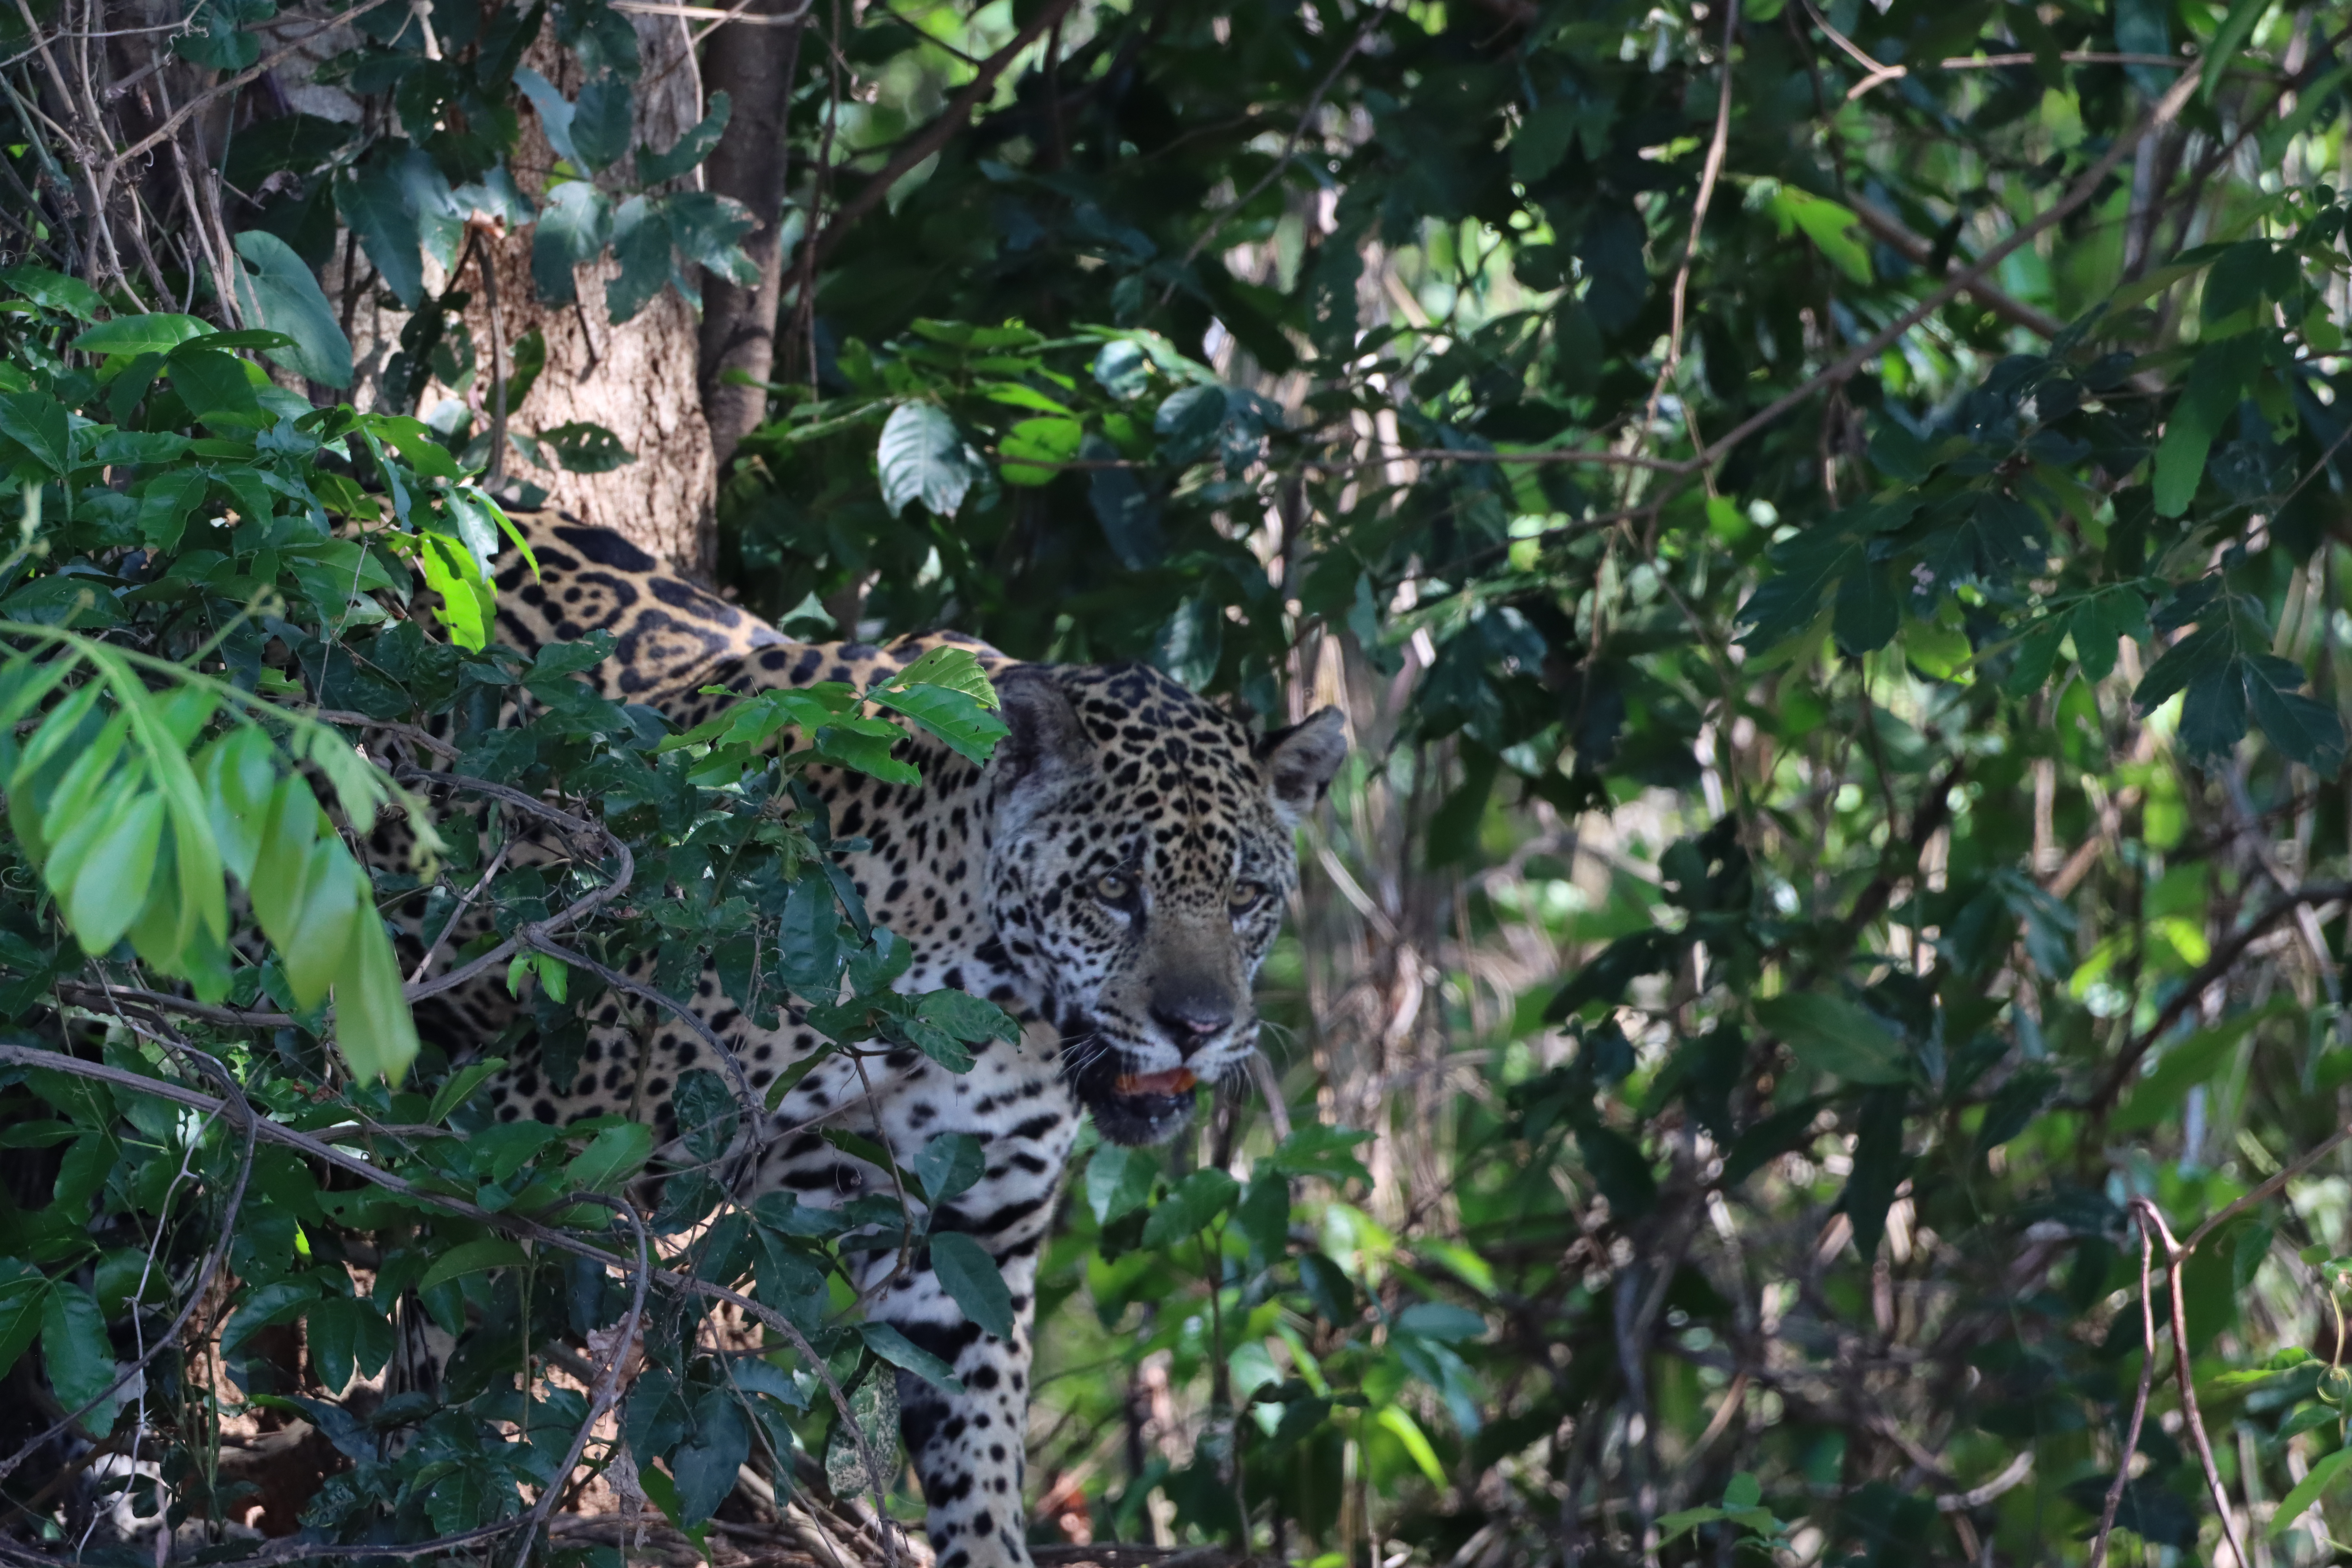
Jaguar: Katniss